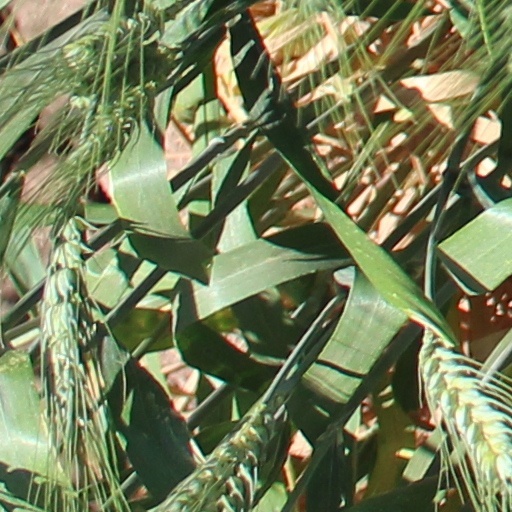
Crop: wheat